William Stryker

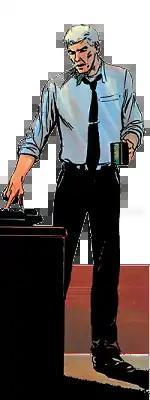
William Stryker as he first appeared in "X-Men: God Loves, Man Kills". Art by Brent Anderson.

Reverend William Stryker is a fictional character in Marvel Comics, known for his recurring role as an adversary of the X-Men. A former sergeant and a devout Christian minister, Stryker harbors an intense hatred for mutants, often leading campaigns against them. He is also the father of Jason Stryker, a mutant who plays a significant role in his motivations.